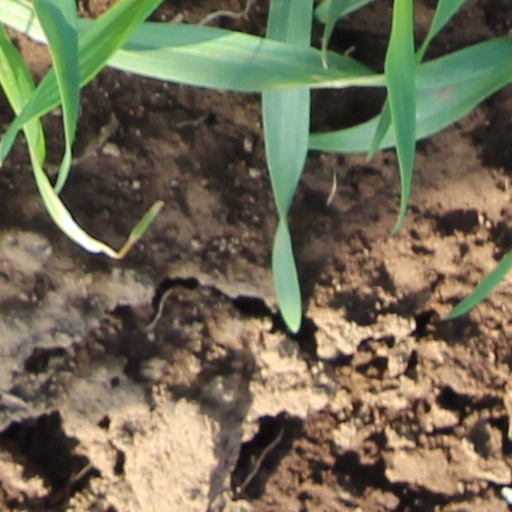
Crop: wheat